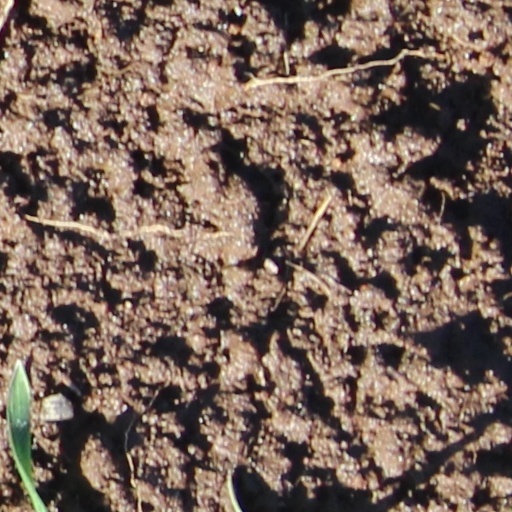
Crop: wheat